Andrew Carnegie

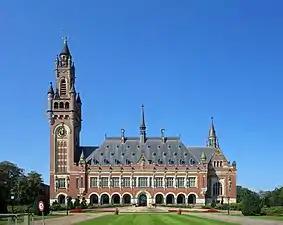
The Peace Palace in the Hague, opened in 1913

Carnegie spent his last years as a philanthropist. From 1901 forward, public attention was turned from the shrewd business acumen which had enabled Carnegie to accumulate such a fortune, to the public-spirited way in which he devoted himself to using it on philanthropic projects. He had written about his views on social subjects and the responsibilities of great wealth in "Triumphant Democracy" (1886) and "Gospel of Wealth" (1889). Carnegie devoted the rest of his life to providing capital for purposes of public interest and social and educational advancement. He saved letters of appreciation from those he helped in a desk drawer labeled "Gratitude and Sweet Words."